Adam and Eva

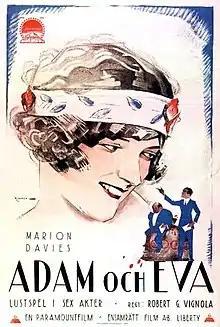
Swedish film poster

Adam and Eva is a 1923 American comedy silent film directed by Robert G. Vignola and adapted by Luther Reed from the play by Guy Bolton and George Middleton. The film stars Marion Davies, T. Roy Barnes, Tom Lewis, William Norris, Percy Ames, Leon Gordon, and Luella Gear. Marion Davies plays an extravagant girl who, when her father goes bust, reforms by learning the simple life and making a farm a thriving business venture. The film was released on February 11, 1923, by Paramount Pictures.